Westfriedhof (Cologne)

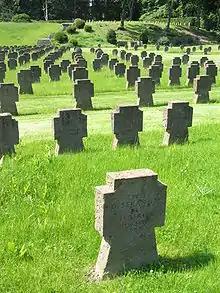
War graves in Cologne Westfriedhof

Westfriedhof is a cemetery in Cologne, Germany. With an area of 52 hectares, it is amongst the largest of the cemeteries in the city.